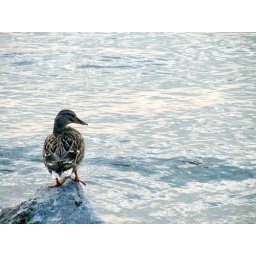
Duck sitting on a rock in Lake Michigan.